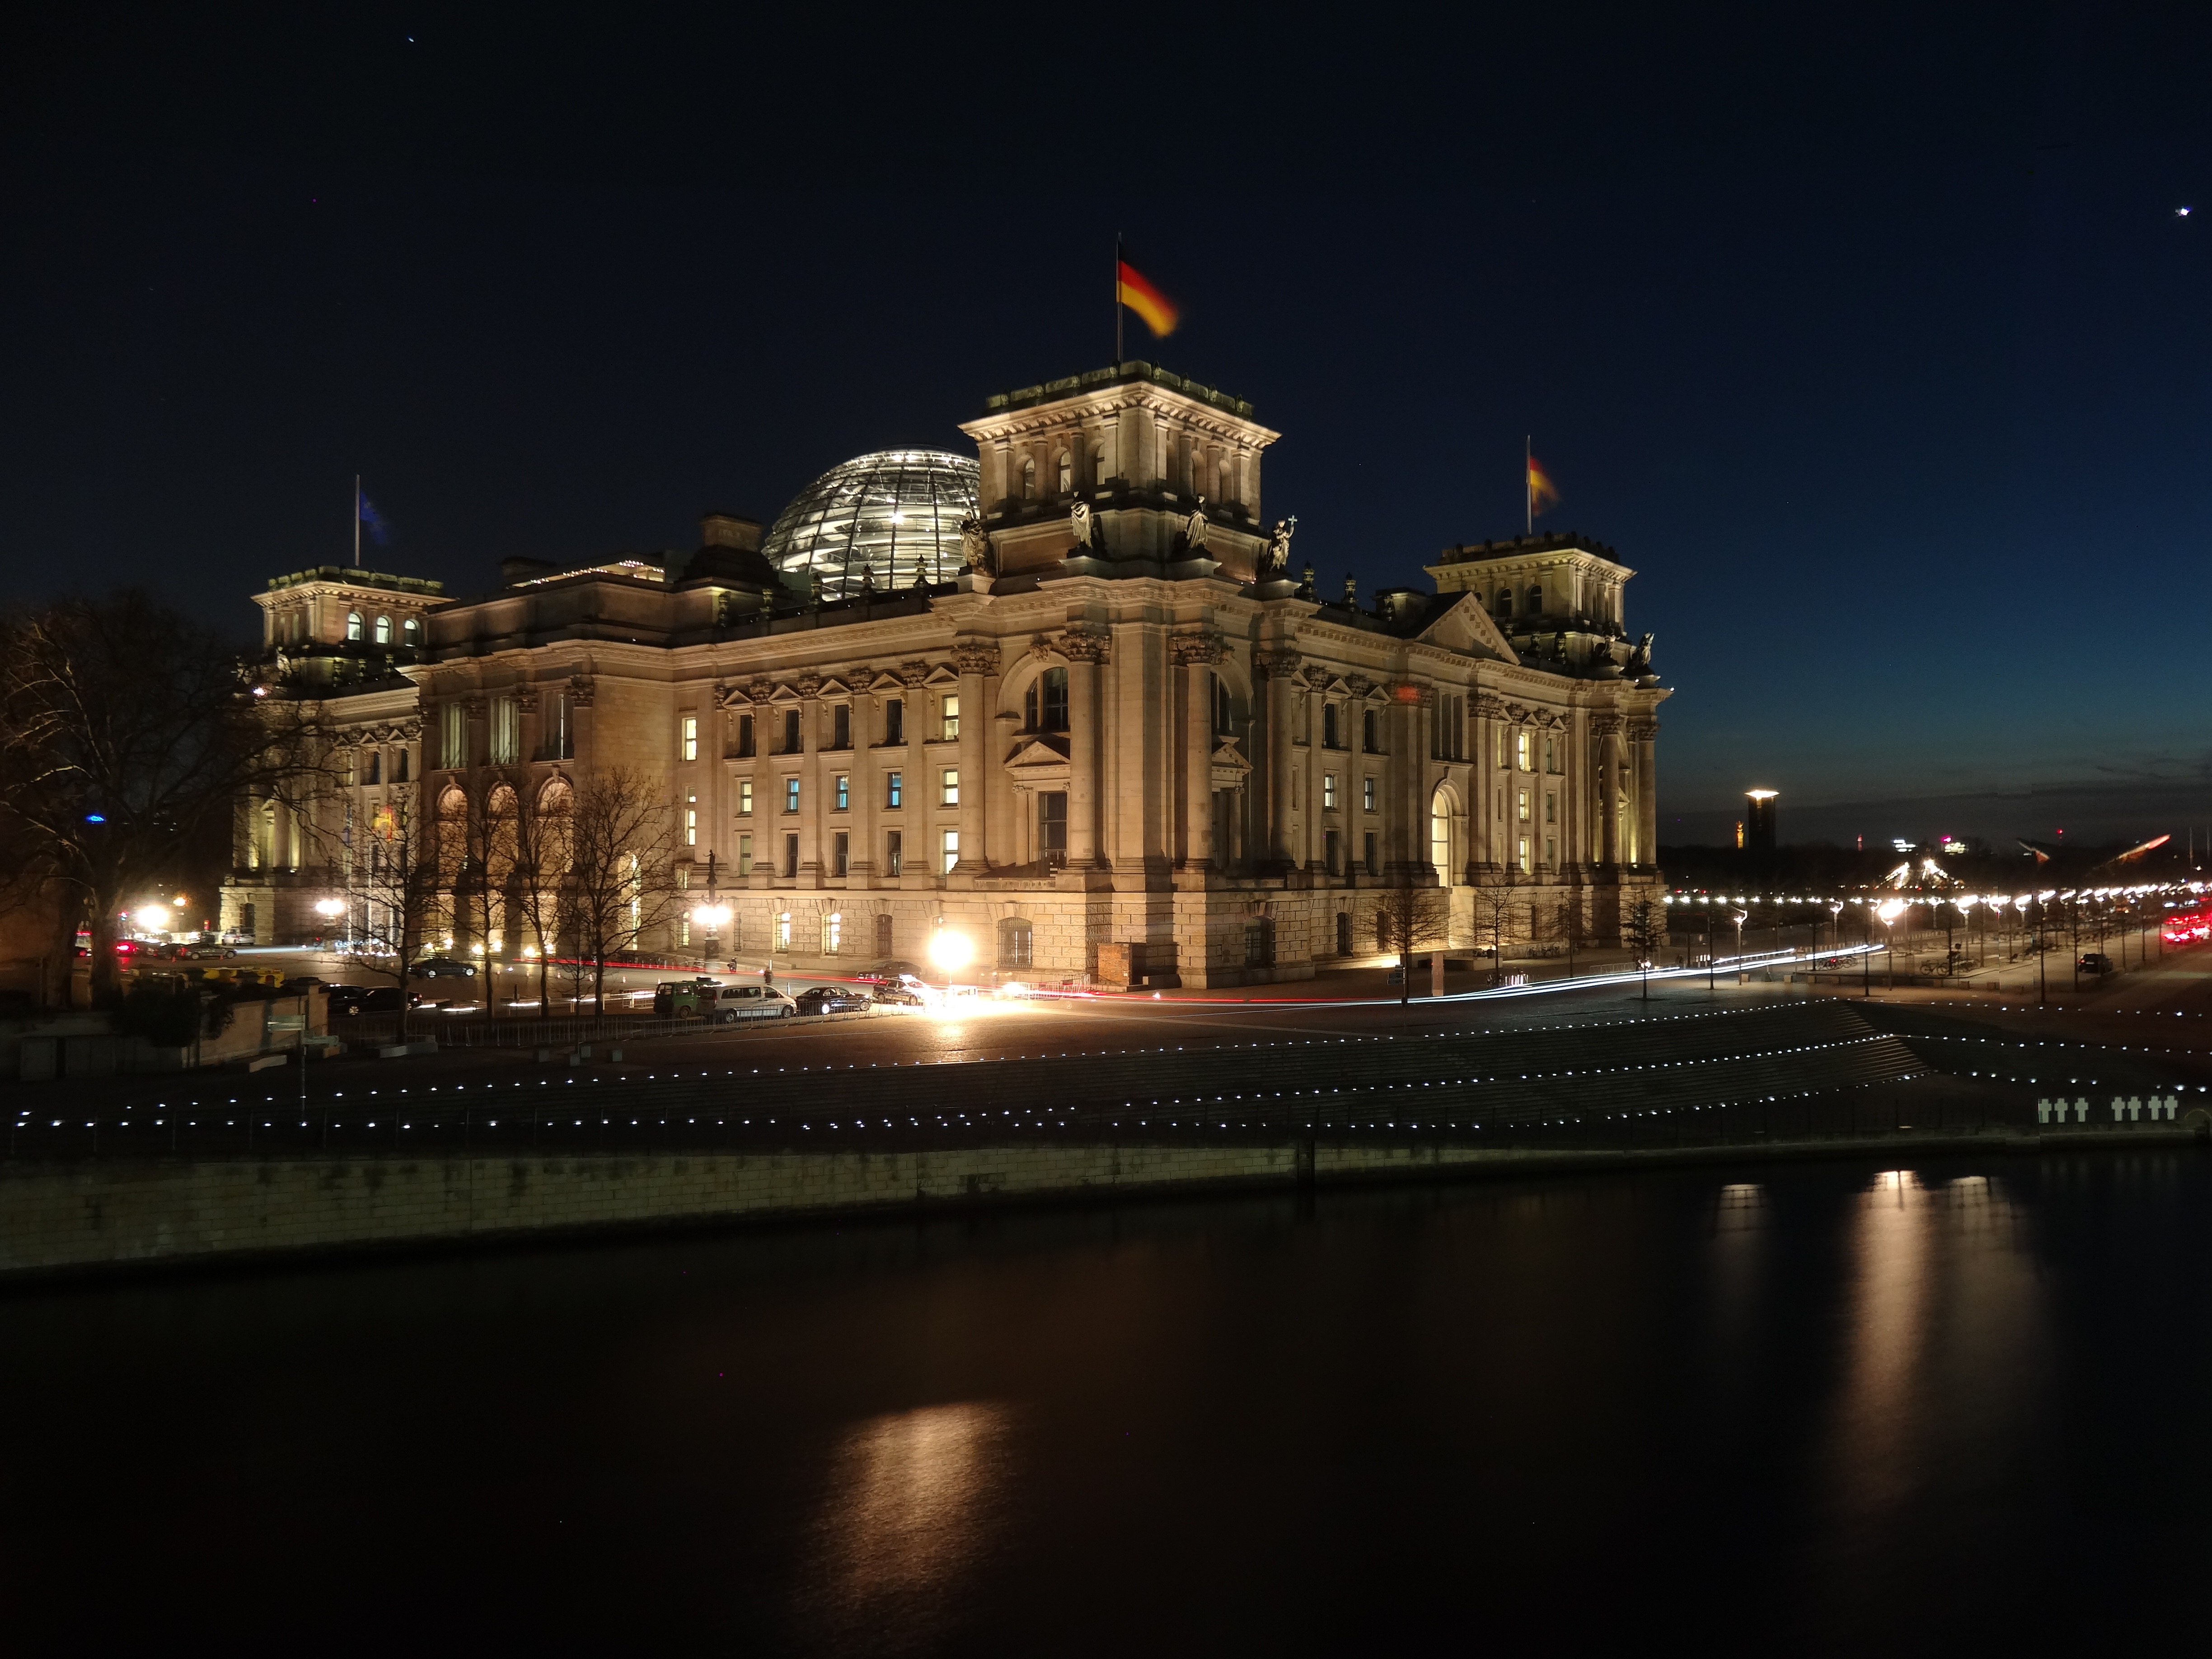
light, skyline, night, building, city, cityscape, downtown, dusk, evening, reflection, opera house, landmark, darkness, capital, structures, parliament, germany, berlin, spree, metropolis, reichstag, human settlement